Family planning policies of China

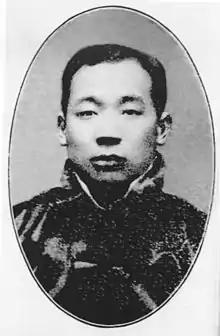
Ma Yinchu, the father of China's family planning

Shortly after the founding of the People's Republic of China in October 1949, Mao Zedong and the Chinese Communist Party encouraged Chinese people to have many children, imitating policies such as Mother Heroine from the Soviet Union. The Chinese communist government condemned birth control and banned imports of contraceptives.